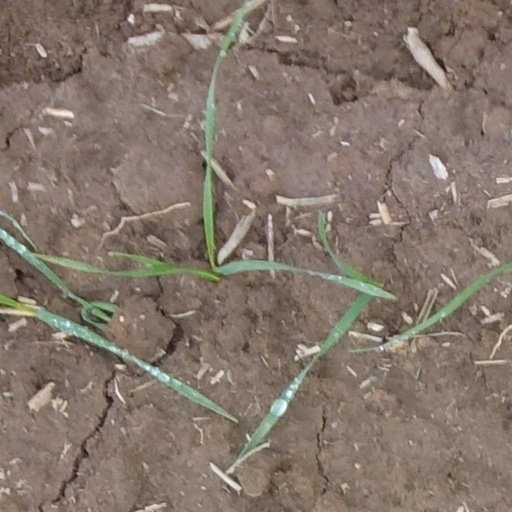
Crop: wheat